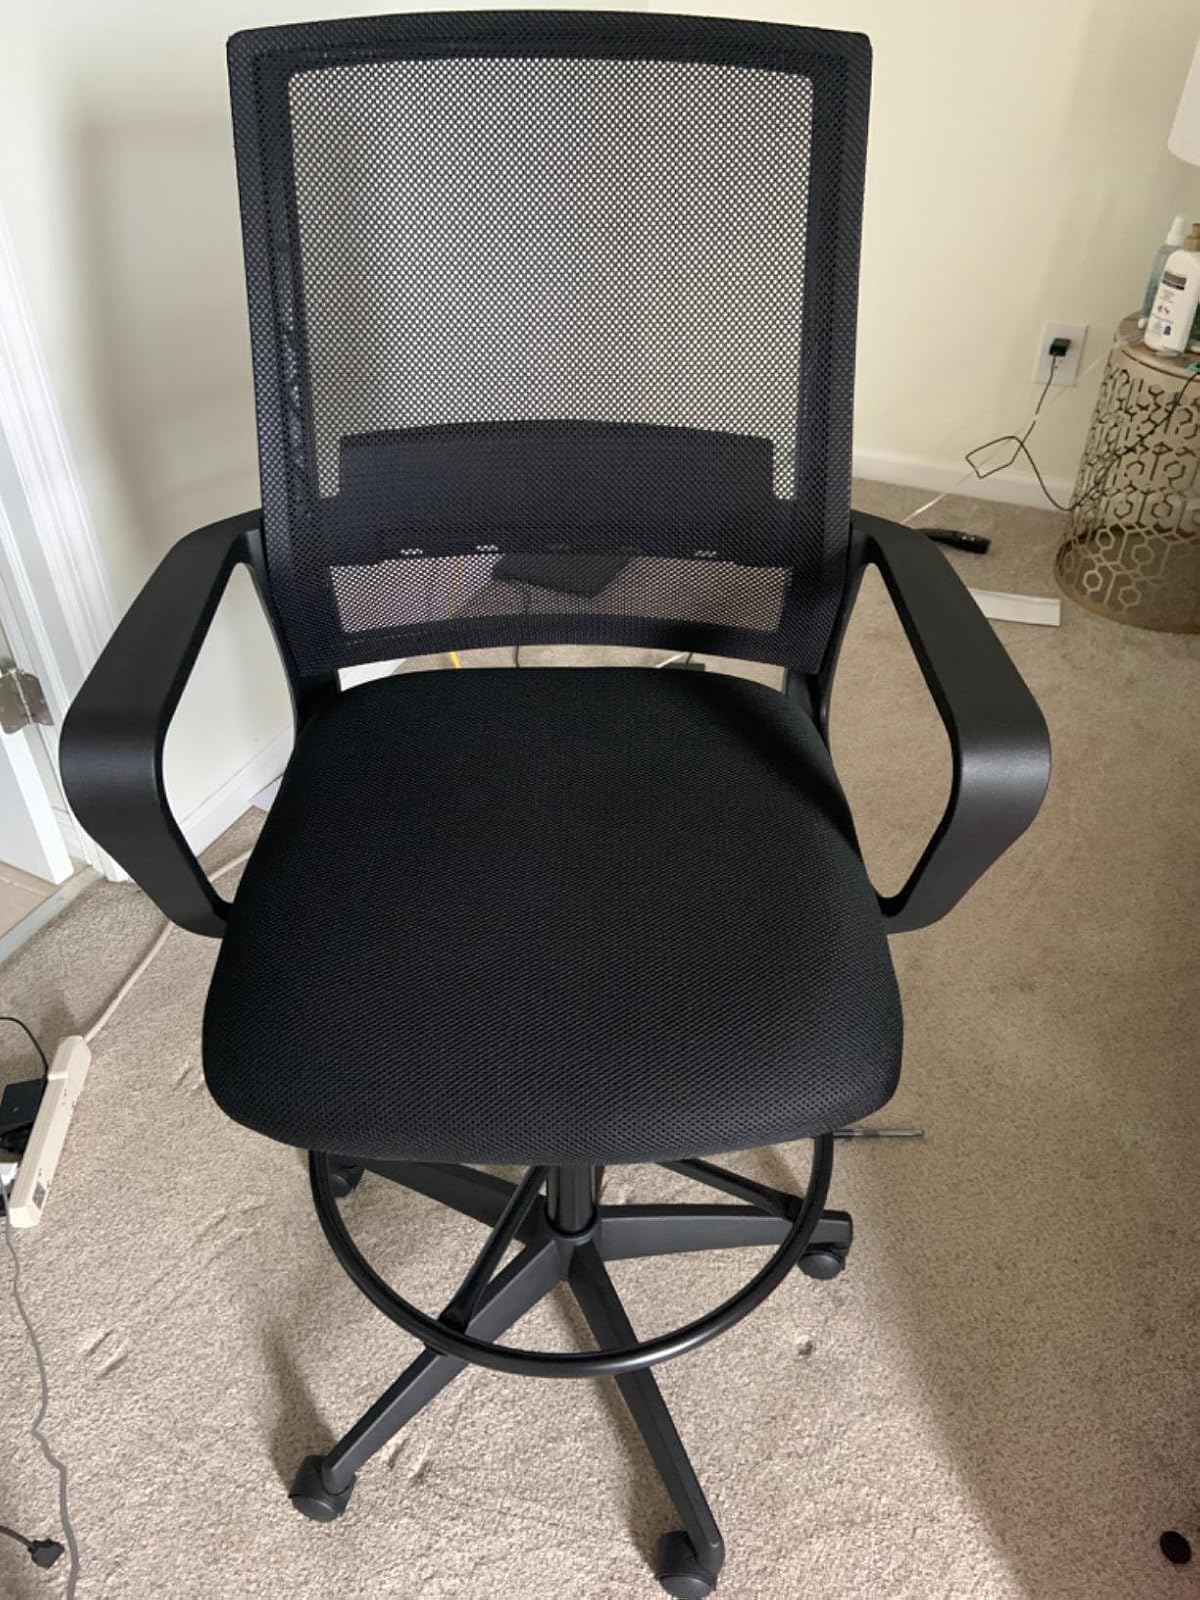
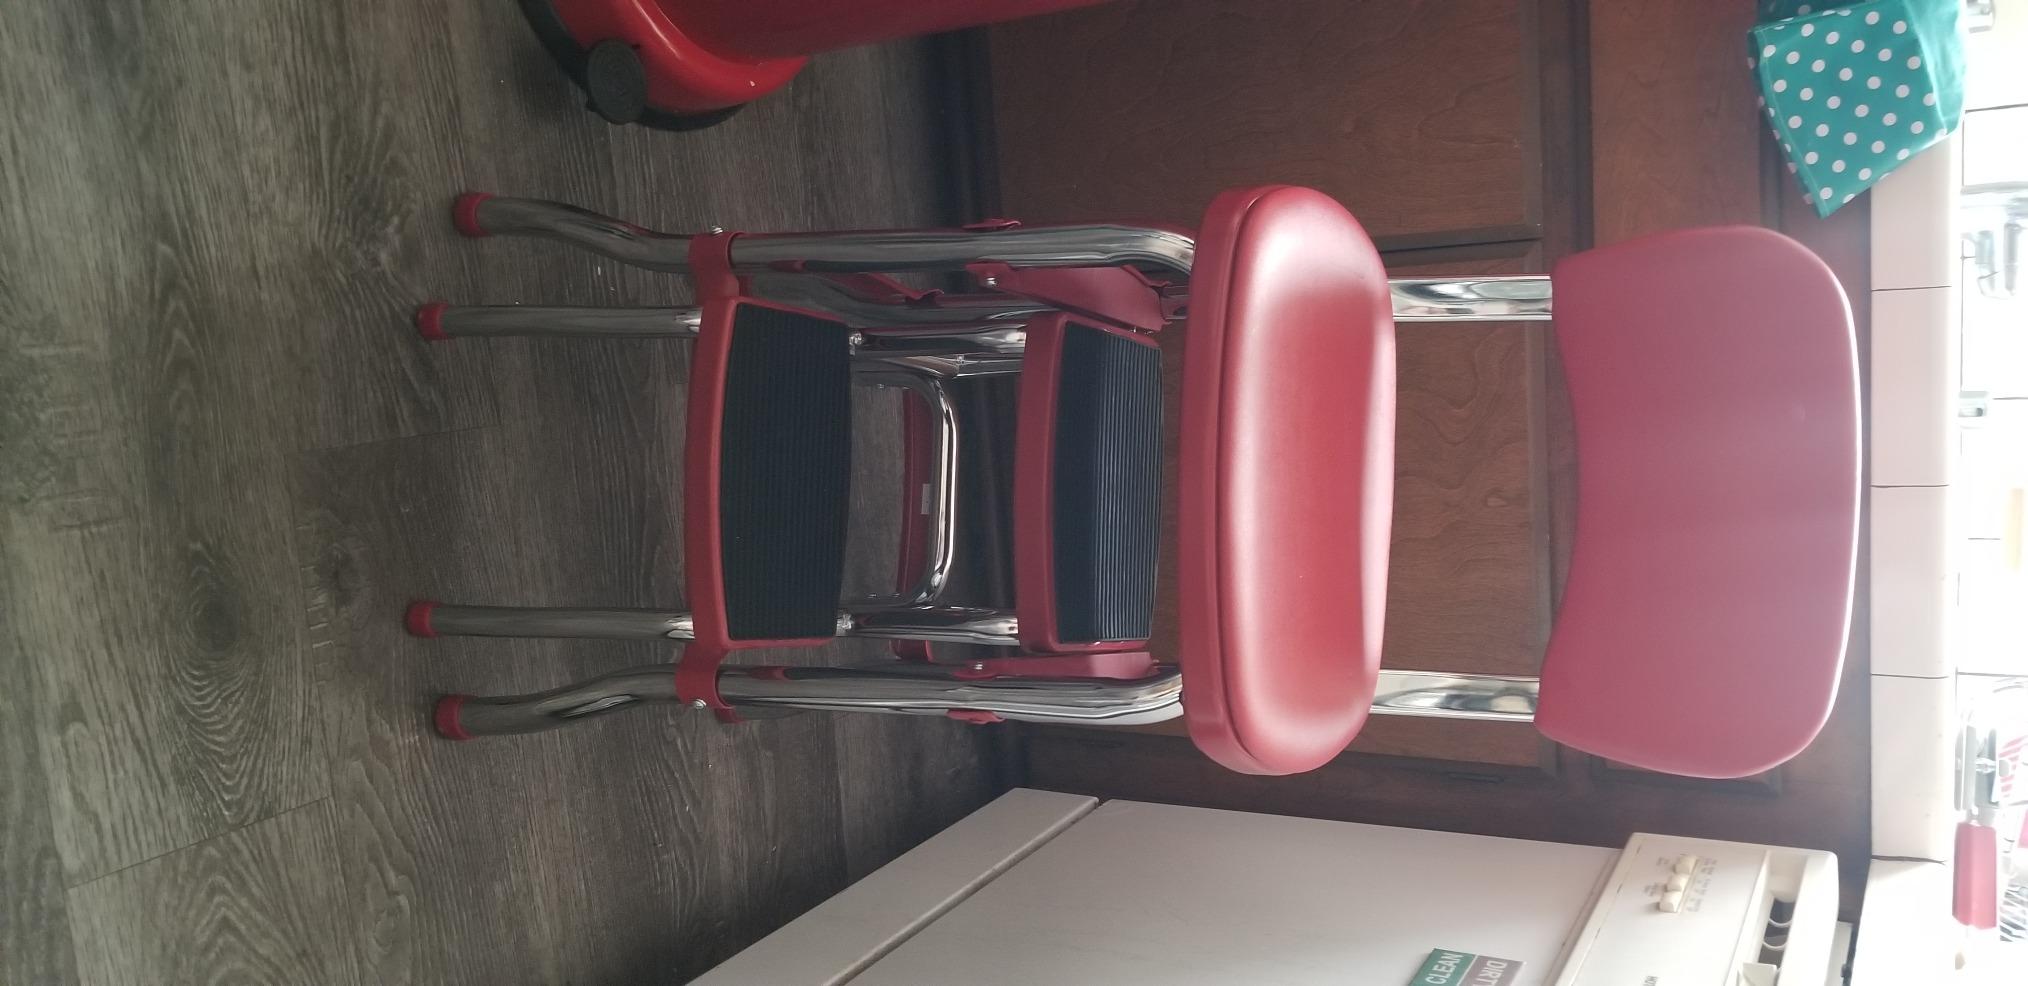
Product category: items_chair
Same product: no